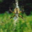
Label: spider